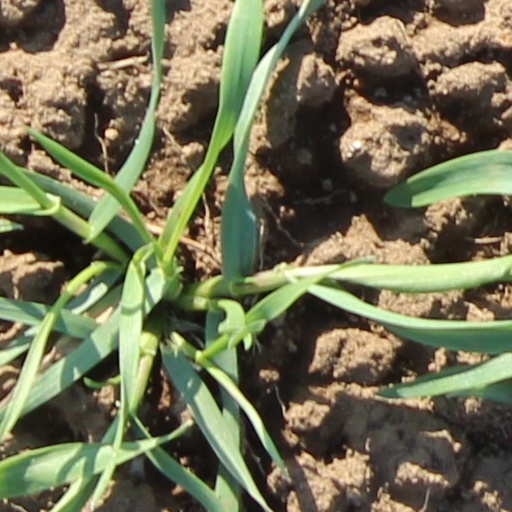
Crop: wheat